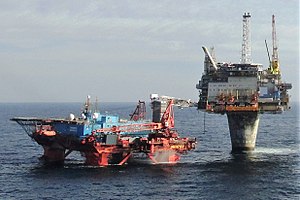
Draugen / I nyere tid
Draugen olieplatform, oktober 2013.
For alternative betydninger, se Dødning.